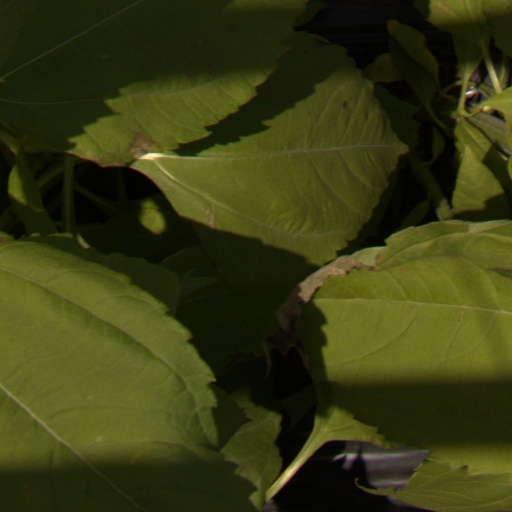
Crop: Jerusalem artichoke